Worcestershire sauce

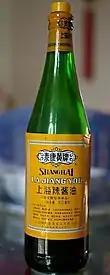
A bottle of Shanghainese "spicy soy sauce", Taikang Yellow brand

Worcestershire sauce has a history of multiple introduction in Chinese-speaking areas. These sauces, each differently named, have diverged both from the original and from each other: